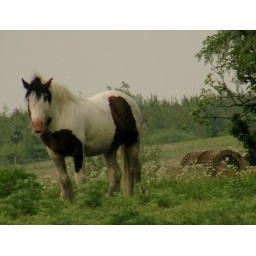
One of the horses in the field across the road from my house.